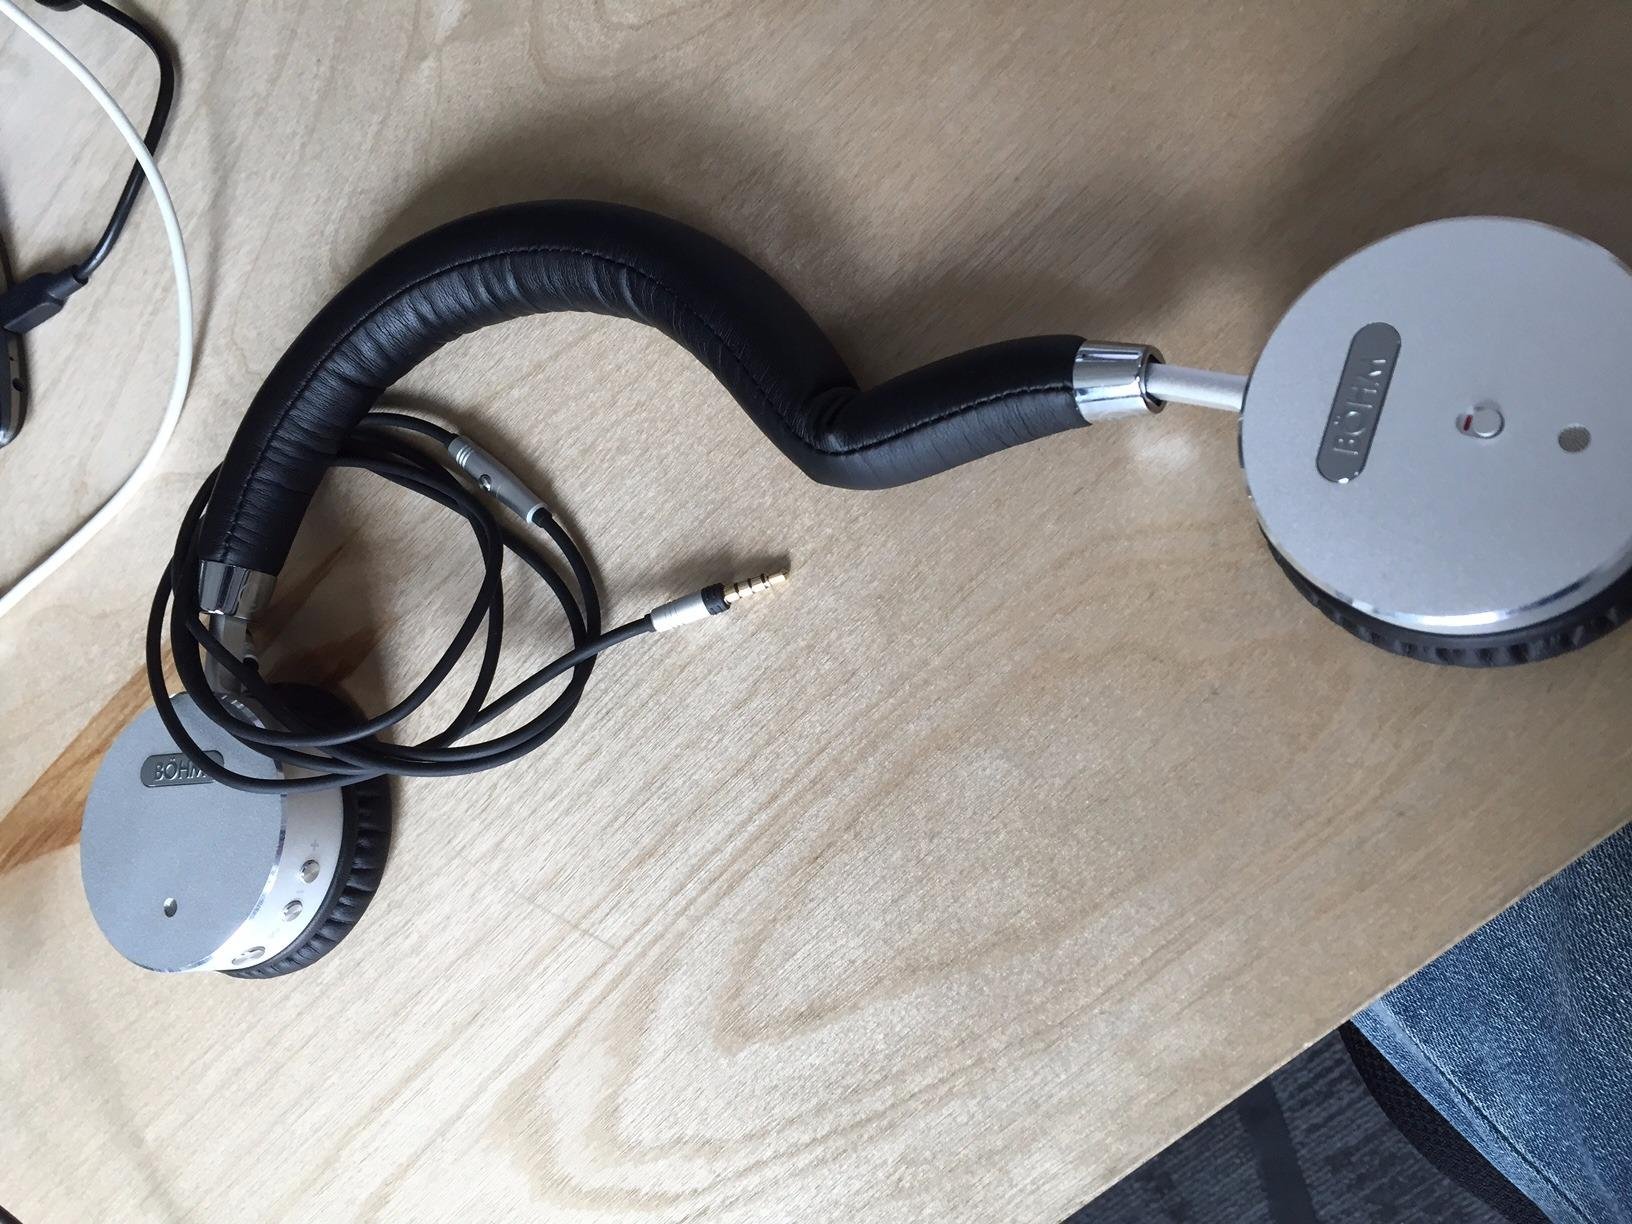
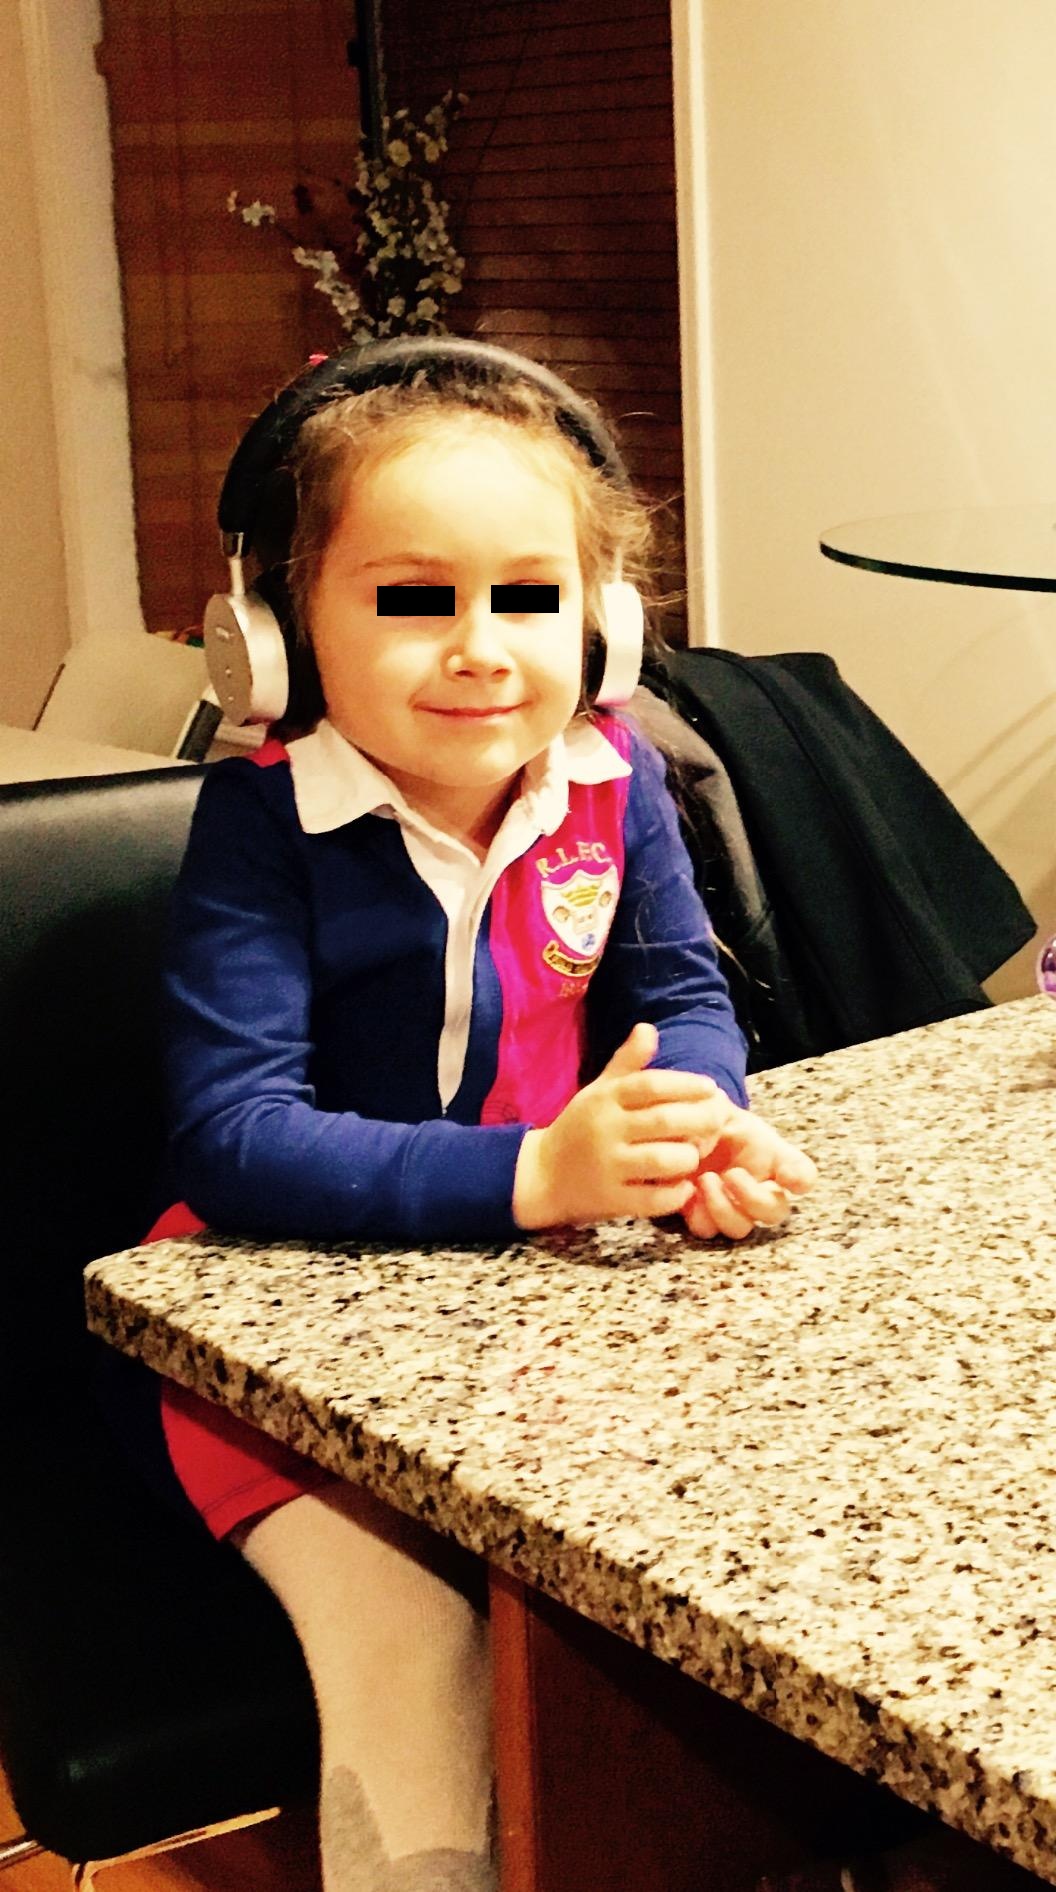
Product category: headphones
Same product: yes